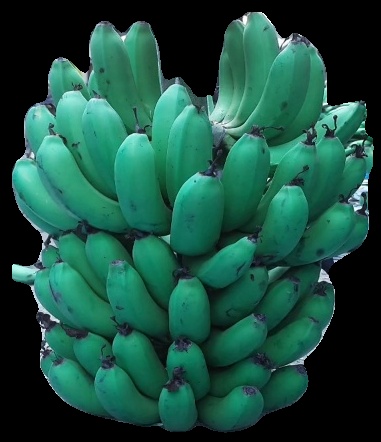
Variety: pachbale
Grade: grade2